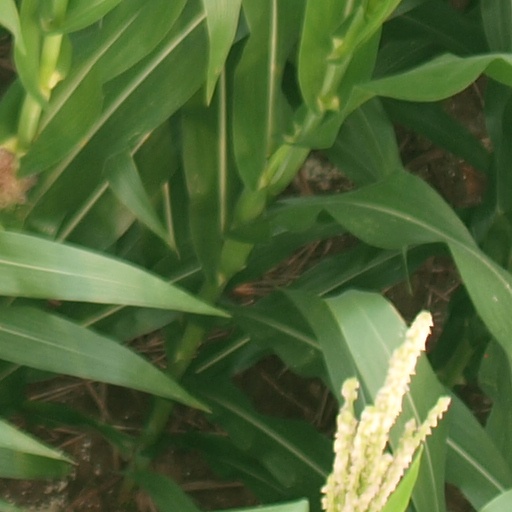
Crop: maize; corn